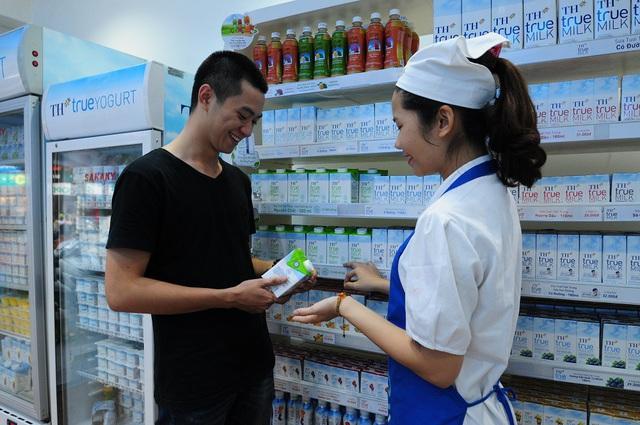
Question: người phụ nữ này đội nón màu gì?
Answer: người phụ nữ này đội nón màu trắng